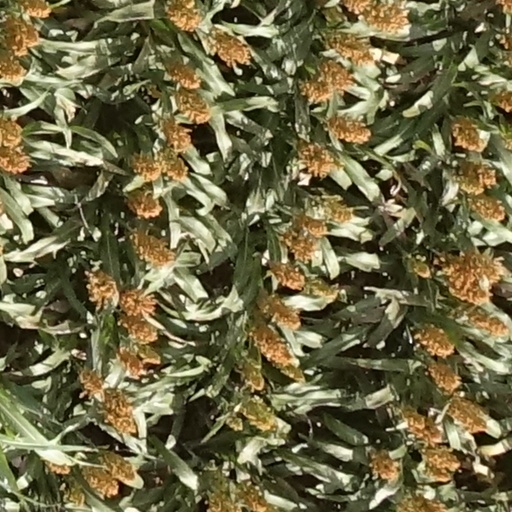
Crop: sorghum